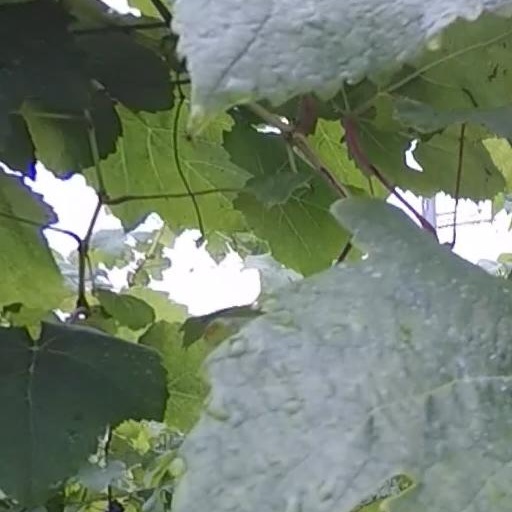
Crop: grape